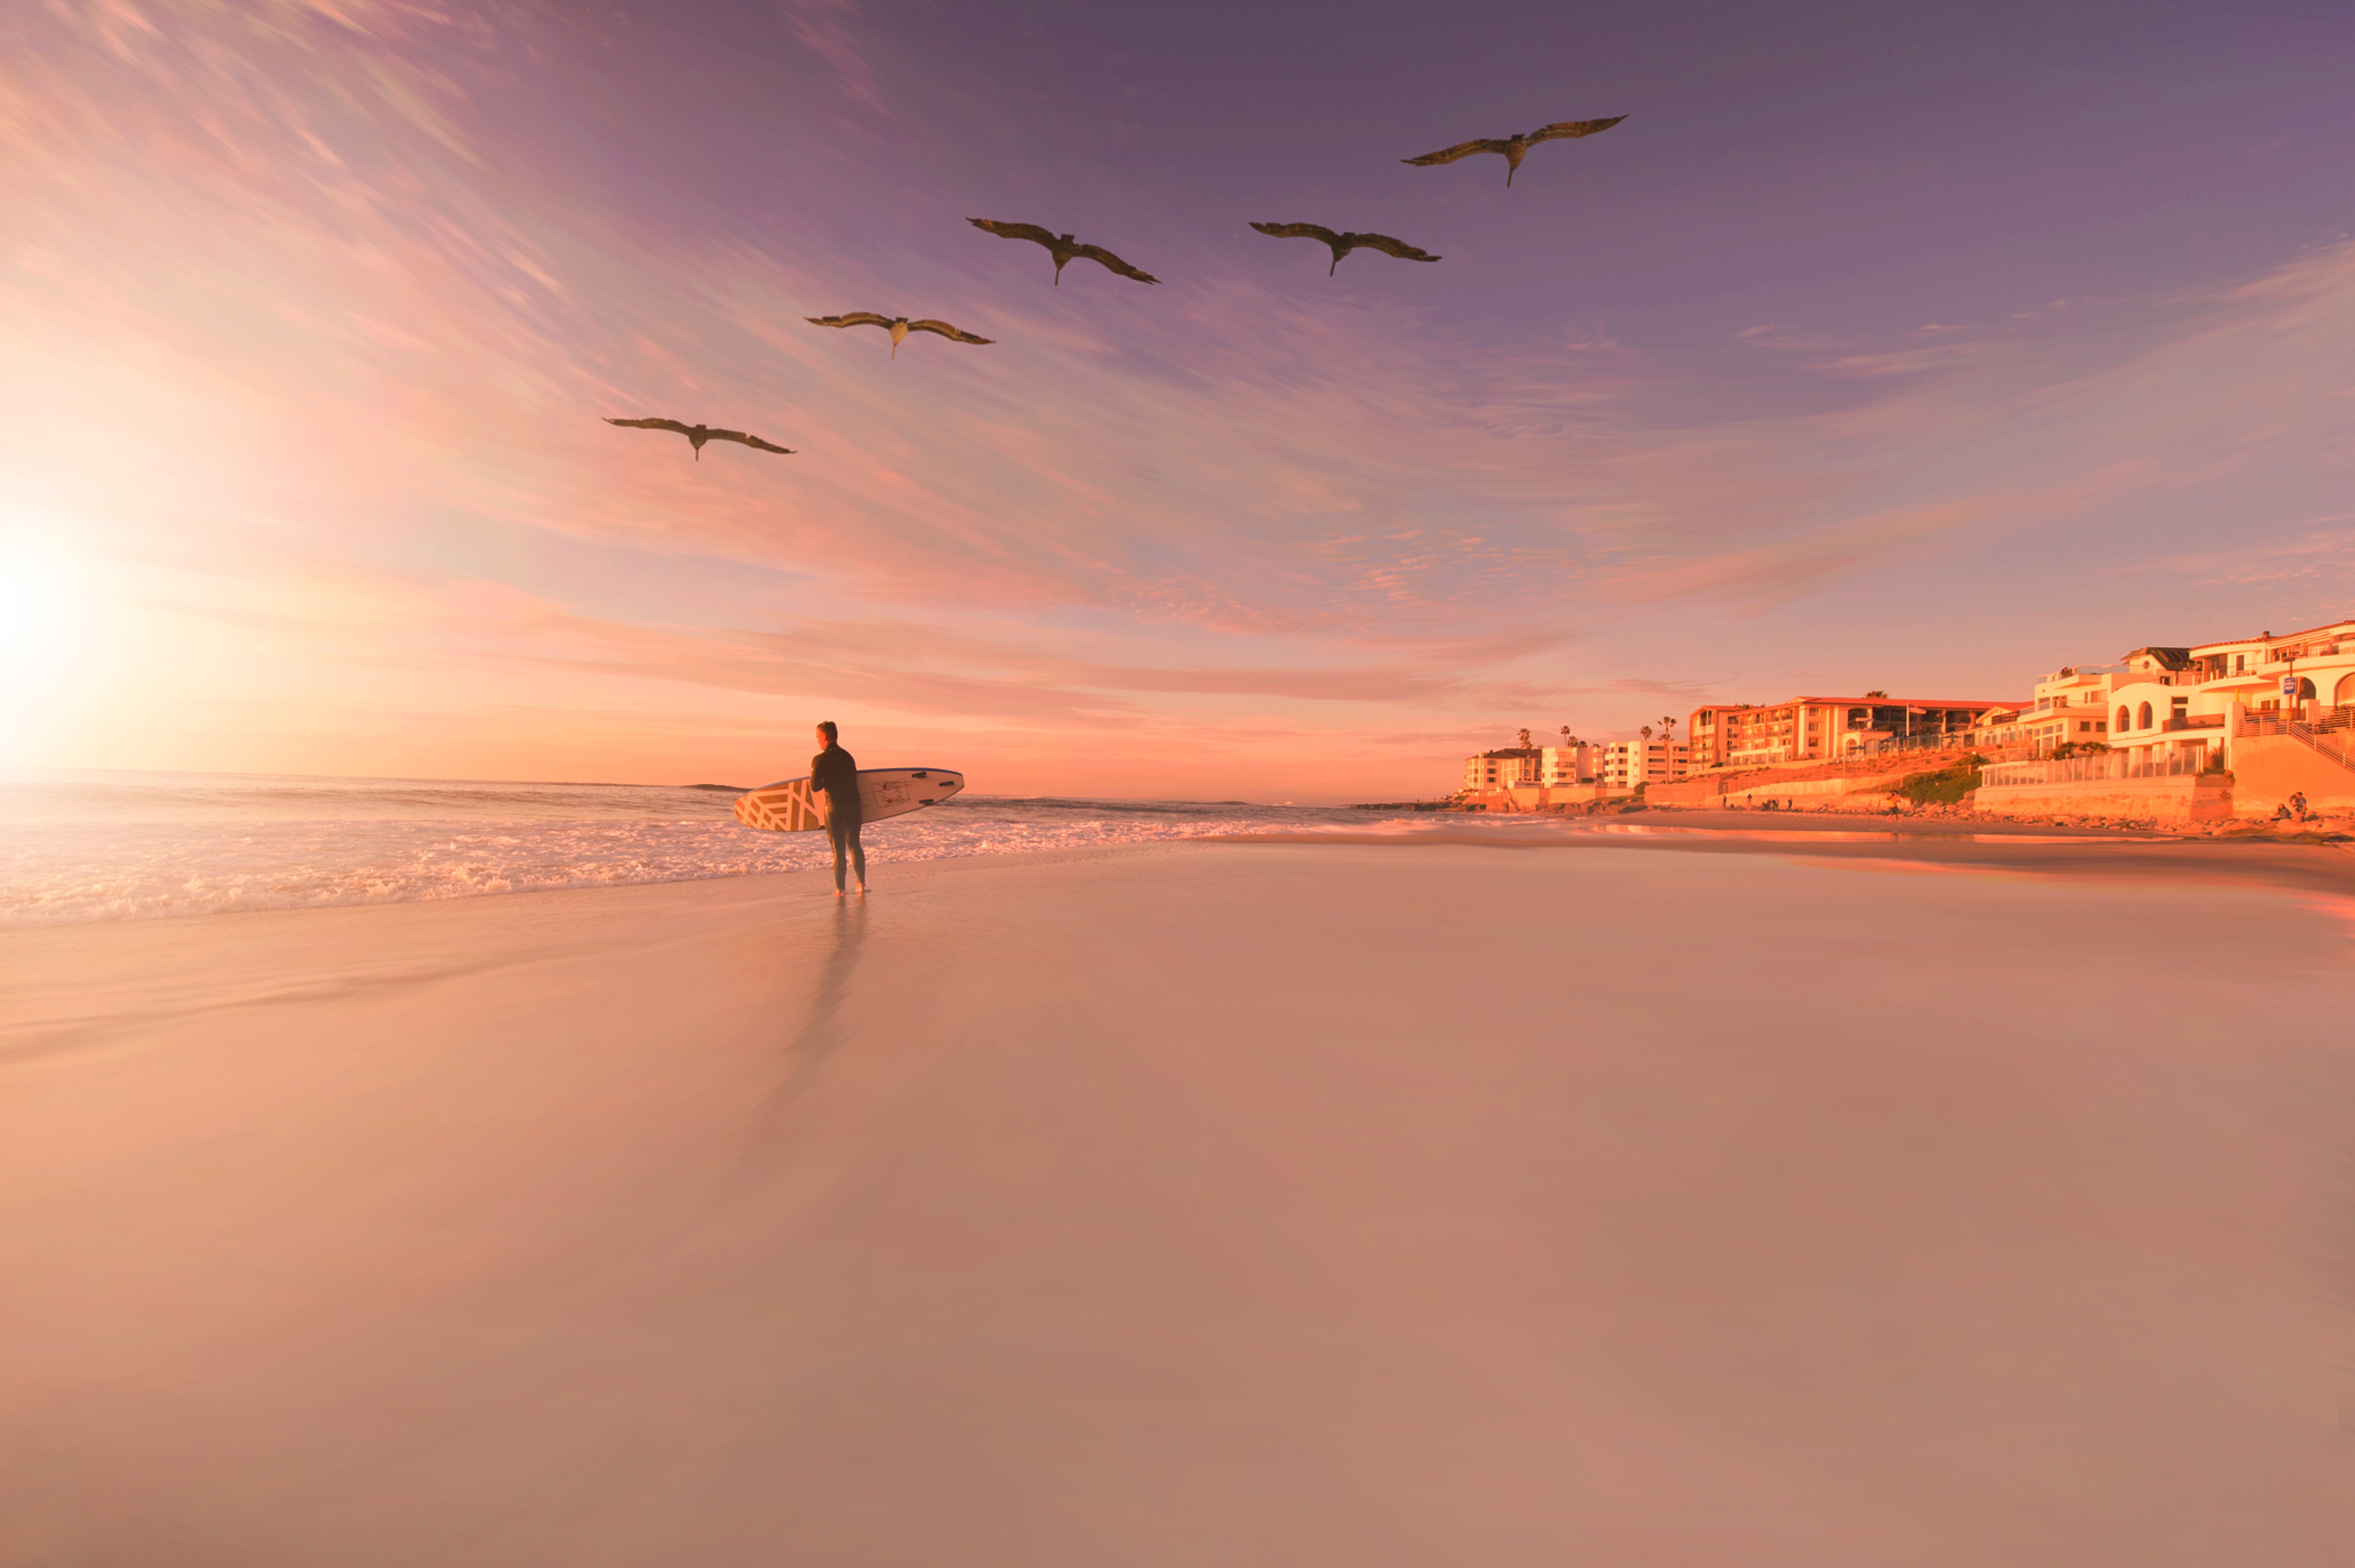
beach, sea, coast, sand, ocean, horizon, sky, sun, sunrise, sunset, sunlight, morning, shore, wave, dawn, surfer, dusk, evening, natural environment, atmospheric phenomenon